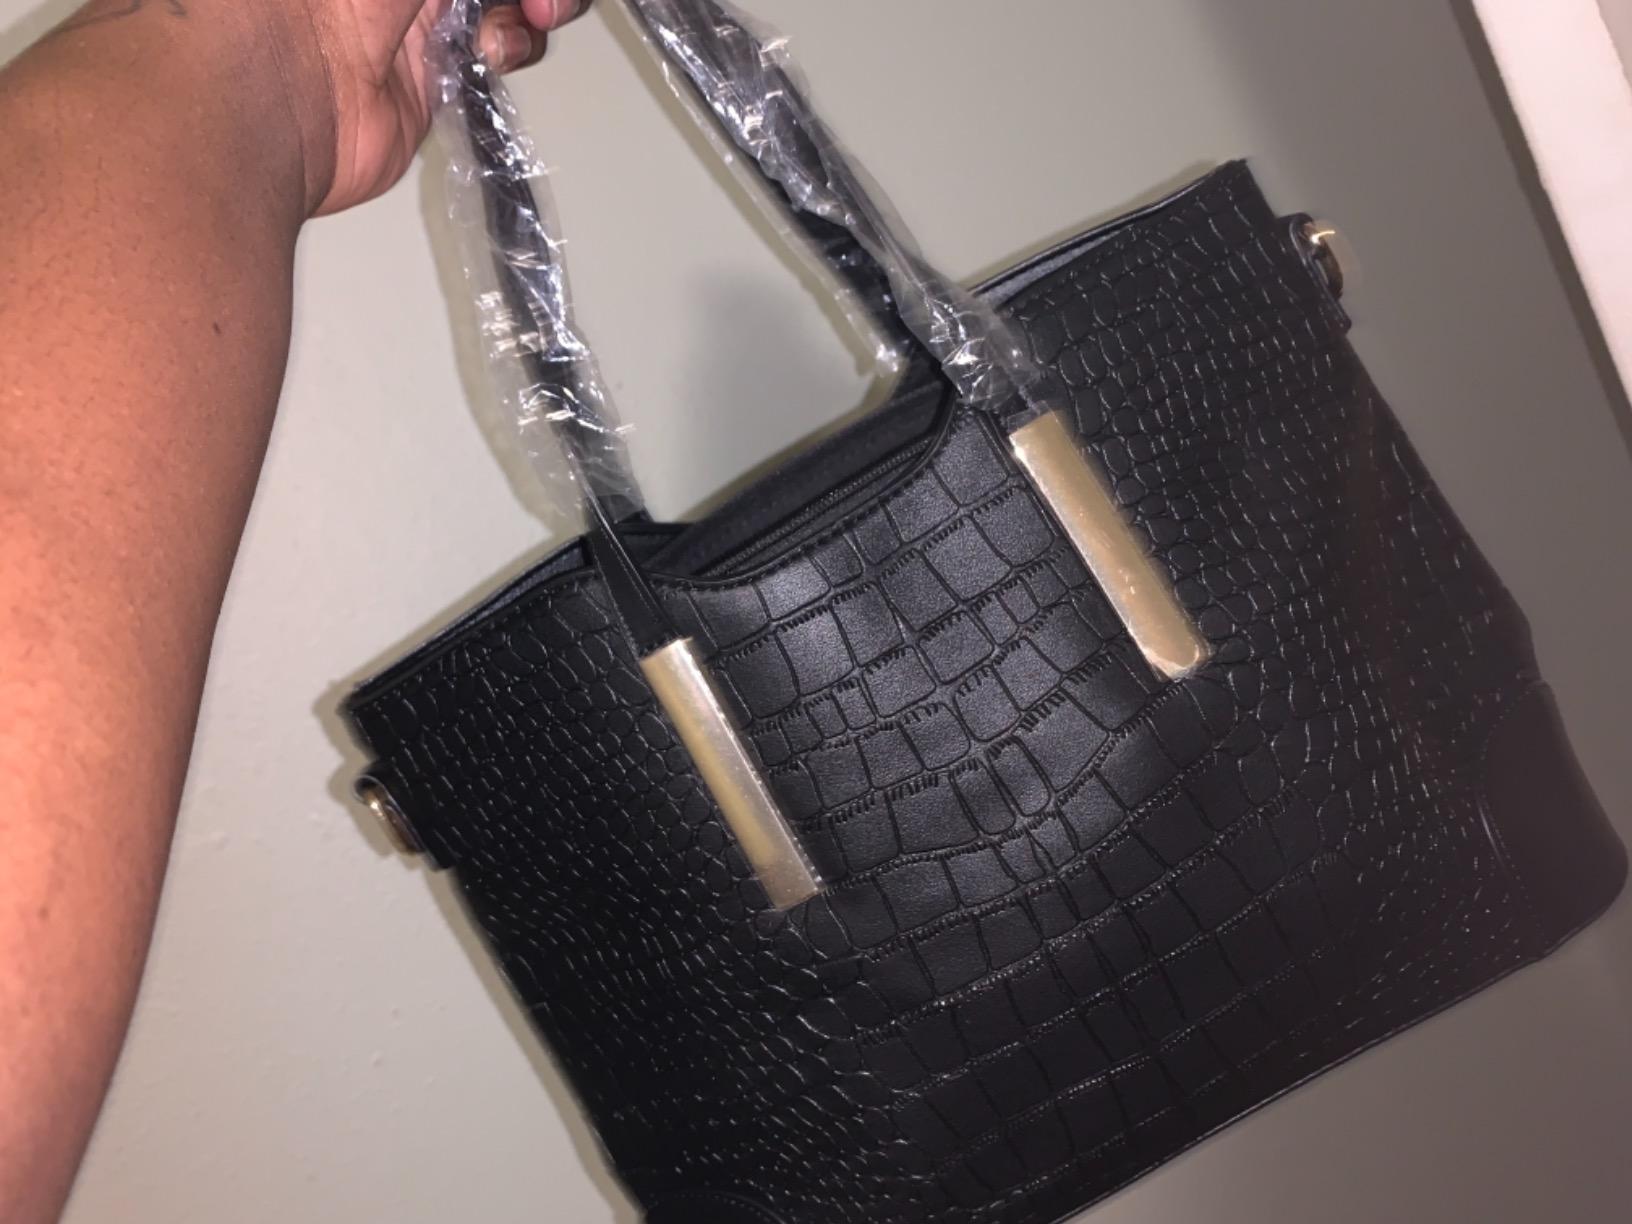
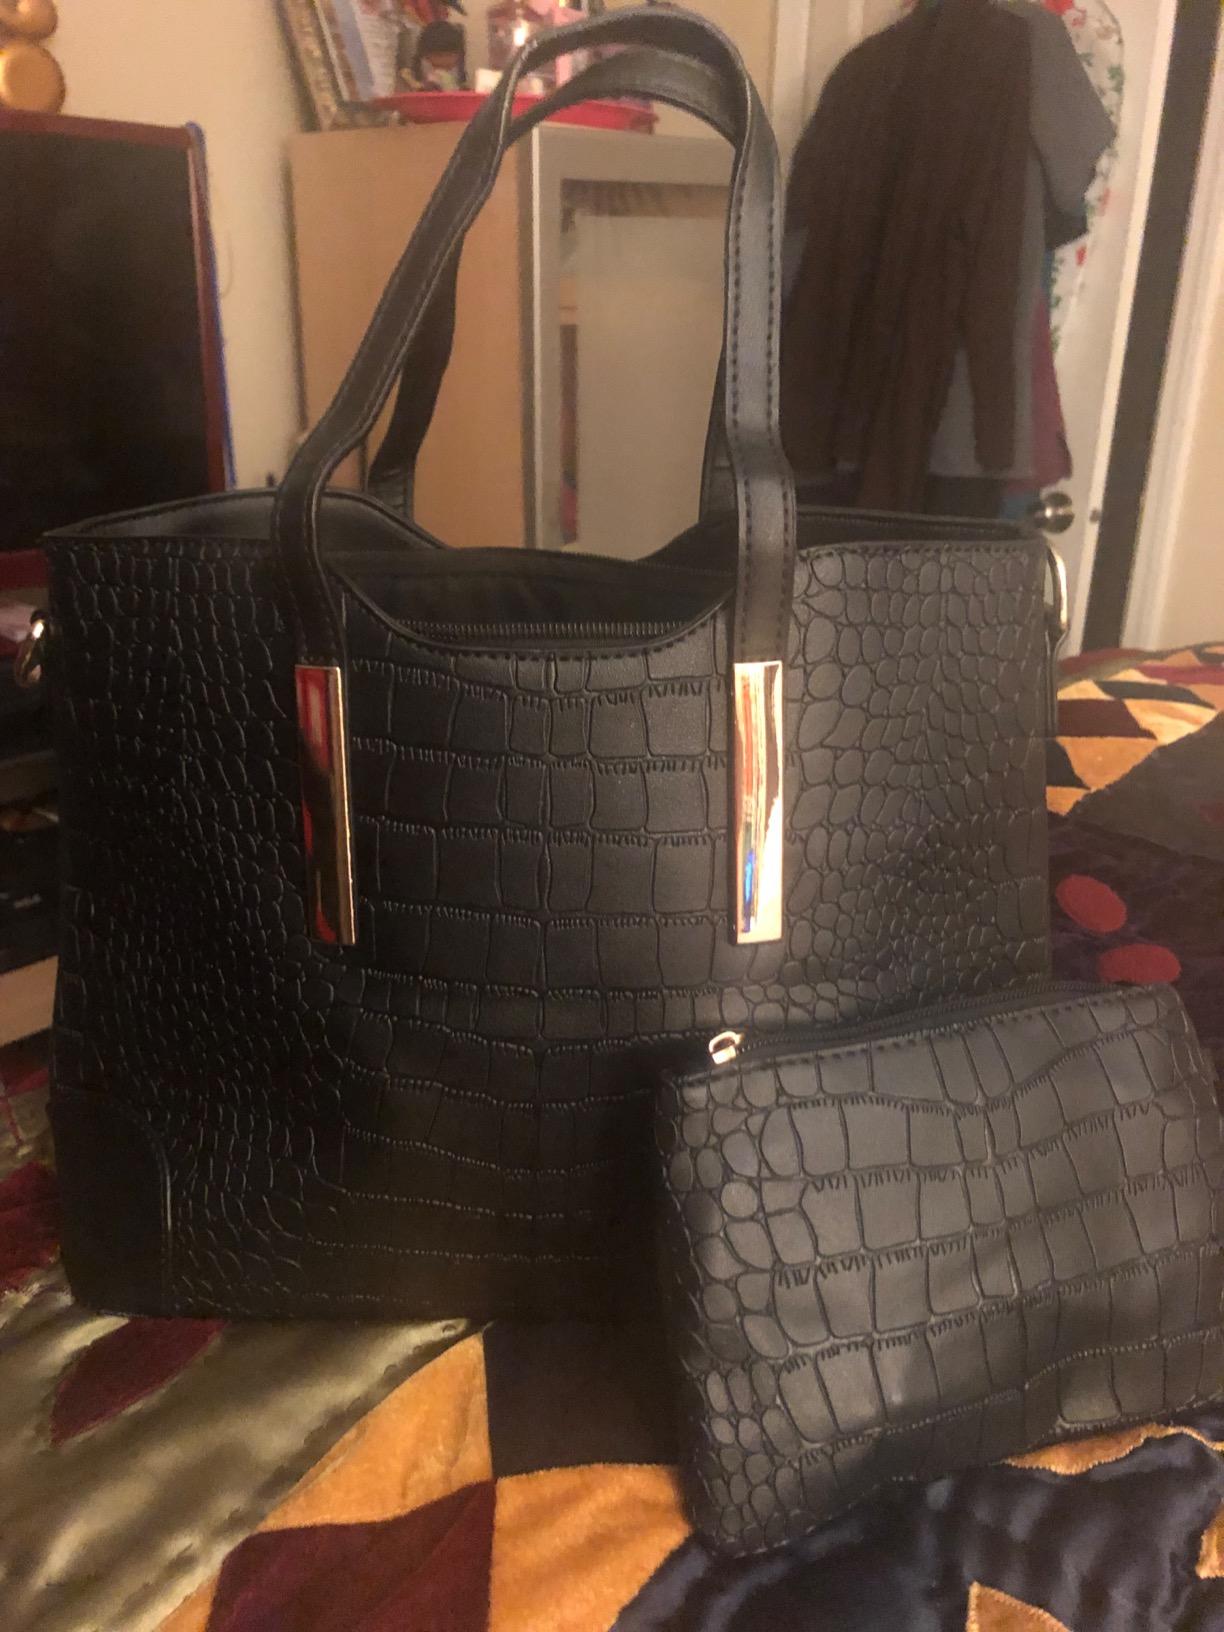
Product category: accessories_handbag
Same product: yes